Aubrey–Maturin series

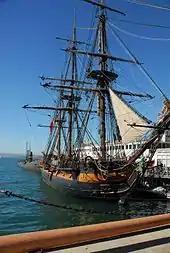
A replica of HMS "Surprise" at the San Diego Maritime Museum, based on HMS "Rose" and used in ""

O'Brian's books were written and published in the same chronological sequence as the events they describe, beginning with "Master and Commander", set in 1800, and carrying through to the final novel, set in late 1815 after the Battle of Waterloo.